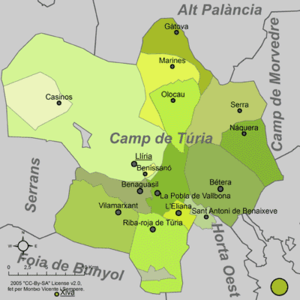
Le Camp de Túria est une comarque de la province de Valence, dans la Communauté valencienne, en Espagne. Son chef-lieu est Llíria.